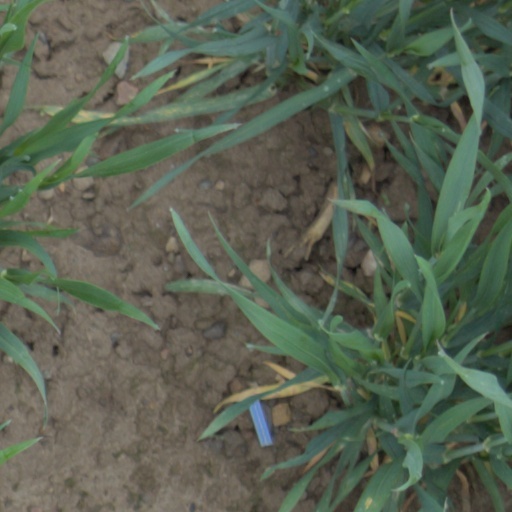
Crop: wheat